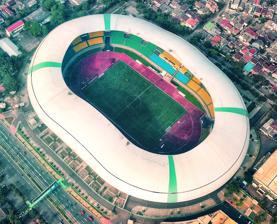
Building: Patriot Stadium (Indonesia)
Country: Indonesia
Year built: 1980
Multi-purpose stadium in Indonesia Patriot Candrabhaga Stadium Patriot Bekasi Stadium Patriot Stadium Patriot Stadium Patriot Candrabhaga Stadium Location in Bekasi Former names Bekasi Stadium Location Bekasi , West Java Coordinates 6°14′18″S 106°59′31″E / 6.238358°S 106.991897°E / -6.238358; 106.991897 Public transit Bekasi Owner Government of Bekasi Operator Government of Bekasi Capacity 30,000 Construction Built 1980 (as Bekasi Stadium ) Opened 1982 Renovated 2012 (reopened in 2014) Closed 2011 Tenants Persipasi Kota Bekasi Bhayangkara F.C. Persija Jakarta F.C. Bekasi City Patriot Candrabhaga Stadium ( Indonesian : Stadion Patriot Candrabhaga ) is a multi-purpose stadium located in Bekasi , West Java , Indonesia .  It is currently used mostly for association football matches. The stadium holds 30,000 people. Patriot Stadium first built as Bekasi Stadium in 1980 with a capacity of only 5,000-10,000 spectators. Since 2011, the stadium has been upgraded into an international stadium. This international standard construction project costs amounted to 450 billion rupiah. Source of funding construction of the stadium itself comes from the Government of Bekasi gradually. This roof stadium grandstand was made of zincalume metal and had a VIP grandstand which can accommodate up to 9,000 spectators and a parking deck which can accommodate thousands of cars and motorcycles. The inauguration ceremony of the stadium expansion was held in conjunction with the 17th anniversary of Bekasi on 10 March 2014. The stadium is currently used by Persipasi Bekasi. For the 2017 Liga 1 , Bhayangkara F.C. and Persija Jakarta used this stadium for their home matches. The stadium was used for the men's football tournament of the 2018 Asian Games , 2018 AFC U-19 Championship and the 2022 AFF U-19 Youth Championship . International matches hosted Date Competition Team Res Team Crowd 2 Sep 2017 International Friendly Indonesia 0–0 Fiji 17,518 4 Sep 2017 Indonesia 3–1 Cambodia N/A 25 Nov 2017 Indonesia 2–1 Guyana 7,491 25 Mar 2023 Indonesia 3–1 Burundi 4,448 28 Mar 2023 Burundi 2–2 Indonesia 2,018 Tournament results 2018 Asian Games Men's Football Date Time ( UTC+07 ) Team #1 Res. Team #2 Round Attendance 10 August 2018 16:00 Laos 1–3 Hong Kong Group A N/A 10 August 2018 19:00 Palestine 0–0 Chinese Taipei Group A N/A 12 August 2018 16:00 Palestine 2–1 Laos Group A N/A 12 August 2018 19:00 Chinese Taipei 0–4 Indonesia Group A N/A 15 August 2018 16:00 Hong Kong 4–0 Chinese Taipei Group A N/A 15 August 2018 19:00 Indonesia 1–2 Palestine Group A N/A 17 August 2018 16:00 Hong Kong 1–1 Palestine Group A N/A 17 August 2018 19:00 Laos 0–3 Indonesia Group A N/A 19 August 2018 16:00 Pakistan 2–1 Nepal Group D N/A 19 August 2018 19:00 Bangladesh 1–0 Qatar Group B N/A 20 August 2018 16:00 Iran 0–2 Myanmar Group F N/A 20 August 2018 19:00 Indonesia 3–1 Hong Kong Group A N/A 23 August 2018 16:00 Palestine 0–1 Syria Round of 16 N/A 23 August 2018 19:30 Vietnam 1–0 Bahrain Round of 16 N/A 24 August 2018 16:00 China 3–4 Saudi Arabia Round of 16 N/A 24 August 2018 19:00 Malaysia 0–1 Japan Round of 16 N/A 27 August 2018 16:00 Uzbekistan 3–4 ( a.e.t. ) South Korea Quarter-finals N/A 27 August 2018 19:30 Syria 0–1 Vietnam Quarter-finals N/A 2018 AFC U-19 Championship Date Time ( UTC+07 ) Team #1 Res. Team #2 Round Attendance 19 October 2018 16:00 Vietnam 1–2 Jordan Group Stage 95 19 October 2018 19:00 South Korea 1–1 Australia Group Stage 151 20 October 2018 16:00 Saudi Arabia 2–1 Malaysia Group Stage 181 20 October 2018 19:00 Tajikistan 2–1 China Group Stage 153 22 October 2018 16:00 Australia 2–1 Vietnam Group Stage 44 22 October 2018 19:00 Jordan 1–3 South Korea Group Stage 79 23 October 2018 16:00 China 0–1 Saudi Arabia Group Stage 164 23 October 2018 19:00 Malaysia 2–2 Tajikistan Group Stage 109 25 October 2018 16:00 Thailand 2–1 North Korea Group Stage 70 25 October 2018 19:00 Vietnam 1–3 South Korea Group Stage 141 26 October 2018 19:00 Saudi Arabia 3–1 Tajikistan Group Stage 170 29 October 2018 16:00 South Korea 1–0 Tajikistan Quarter-finals 58 29 October 2018 19:30 Saudi Arabia 3–1 Australia Quarter-finals 110 2022 AFF U-19 Youth Championship Date Time ( UTC+07 ) Team #1 Res. Team #2 Round Attendance 2 July 2022 17:00 Thailand 1–0 Philippines Group A 3,000 2 July 2022 20:30 Vietnam 0–0 Indonesia Group A 10,832 4 July 2022 17:00 Myanmar 0–3 Thailand Group A 5,900 4 July 2022 20:00 Indonesia 7–0 Brunei Group A 4,964 6 July 2023 17:00 Brunei 0–4 Vietnam Group A 2,000 6 July 2022 20:00 Indonesia 0–0 Thailand Group A 17,126 8 July 2022 17:00 Thailand 2–0 Brunei Group A 1,000 8 July 2022 20:00 Philippines 1–5 Indonesia Group A 10,768 10 July 2022 17:00 Brunei 0–5 Philippines Group A 3,000 10 July 2022 20:00 Indonesia 5–1 Myanmar Group A 18,952 11 July 2022 15:00 Malaysia 0–1 Laos Group B 150 13 July 2022 15:30 Vietnam 0–3 Malaysia Semi-finals 150 13 July 2022 20:00 Laos 2–0 Thailand Semi-finals 50 15 July 2022 15:30 Vietnam 1–1 ( a.e.t. ) (5–3 p ) Thailand Third Place match N/A 15 July 2022 20:00 Malaysia 2–0 Laos Final 200 Tournaments hosted 2018 Asian Games men's football 2018 AFC U-19 Championship 2022 AFF U-19 Youth Championship Gallery Aerial view, 2016 See also Lists of stadiums List of stadiums in Indonesia References